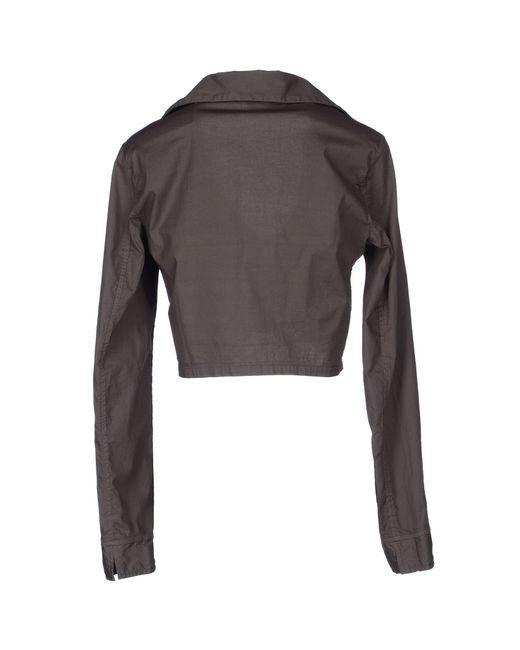
schwarzer Langarmmantel für Damen